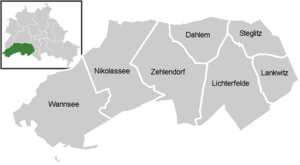
Le FV Wannsee est un club allemand de football localisé, dans le quartier de Wannsee dans l'arrondissent de Steglitz-Zehlendorf à Berlin.
Le Lichterfelder FC Berlin est un club allemand de football localisé à Lichterfeld dans l'arrondissement de Steglitz-Zehlendorf à Berlin.
Le SSC Südwest 1947 est un club allemand de football localisé dans le quartier de Steglitz dans l’arrondissement de Steglitz-Zehlendorf à Berlin.